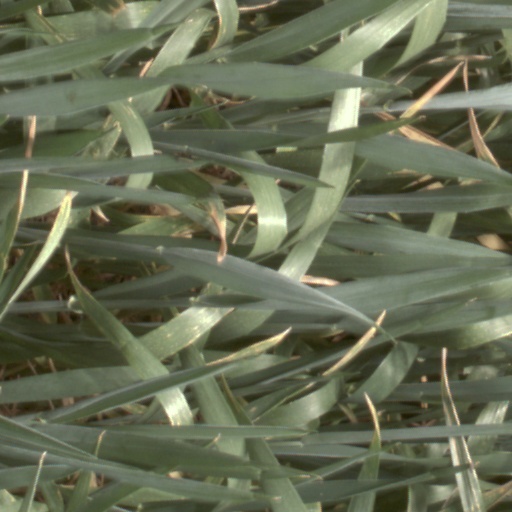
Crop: wheat